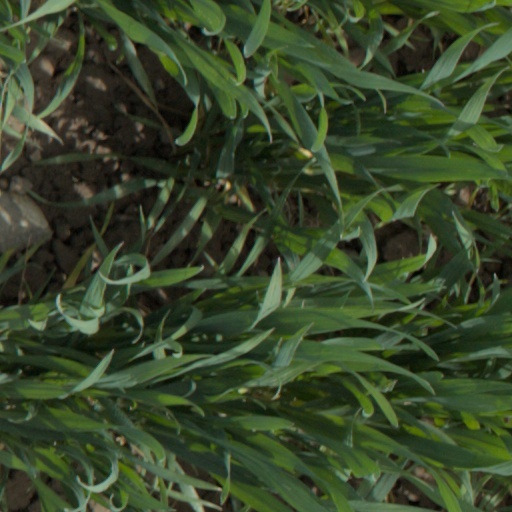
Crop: wheat